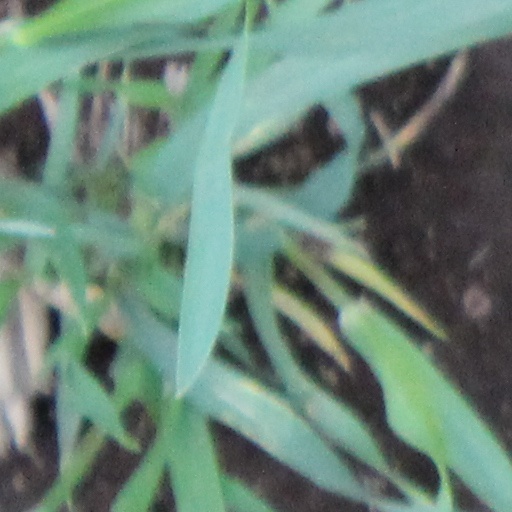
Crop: wheat